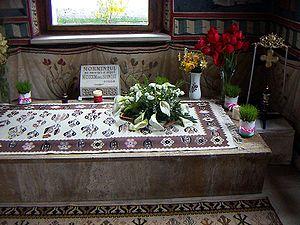
Nicodème de Tismana, né ca 1320 à Prilep et mort le 26 décembre 1406 au monastère de Tismana, est un saint orthodoxe roumain fondateur de monastères ; il a notamment fondé les monastères de Vodița et de Tismana.